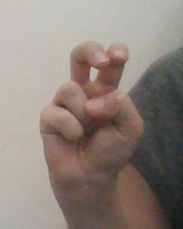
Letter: toot